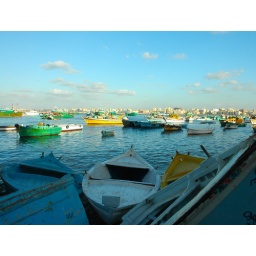
boats around the Eastern coast of Alexandria